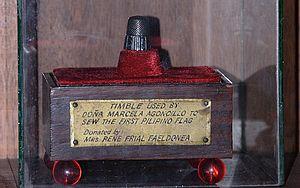
Marcela Mariño de Agoncillo est une femme philippine connue pour avoir cousu pour la toute première fois le drapeau des Philippines, ce qui lui vaut le surnom de « mère du drapeau philippin ».